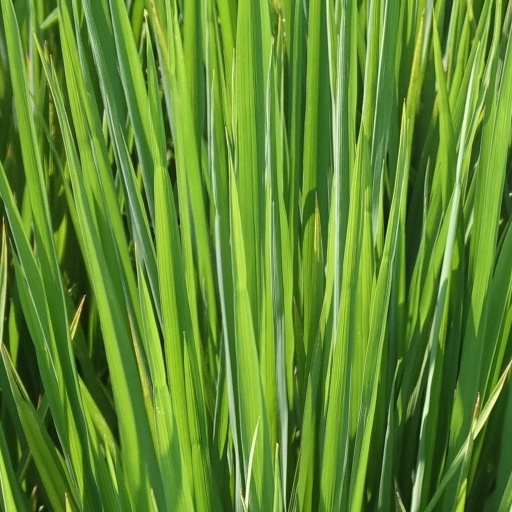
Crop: rice